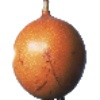
Label: Granadilla 1